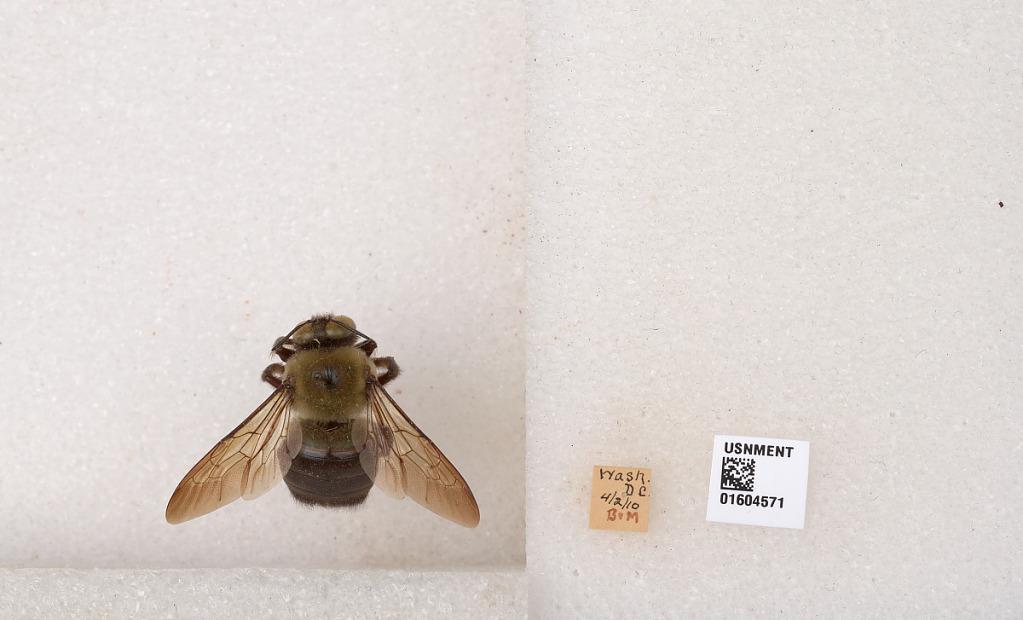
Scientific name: Xylocopa (Xylocopoides) virginica virginica (Linnaeus)
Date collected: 1910-4-2
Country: United States
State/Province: Washington, D.C.
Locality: Washington, D.C.